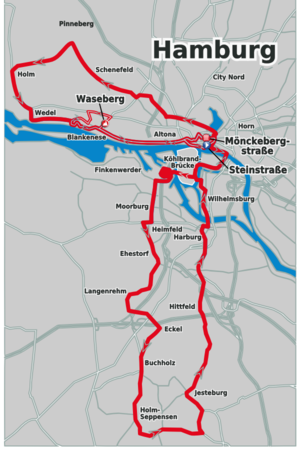
La 16ᵉ édition de la Vattenfall Cyclassics a eu lieu le 21 août 2011, il s'agit de la 22ᵉ épreuve de l'UCI World Tour 2011. Le Norvégien Edvald Boasson Hagen s'est imposé au sprint devant Gerald Ciolek et Borut Božič.
La EuroEyes Cyclassics ou Cyclassics de Hambourg est une course cycliste d'un jour allemande créée en 1996, dont le parcours se déroule autour de la ville de Hambourg.